B of the Bang

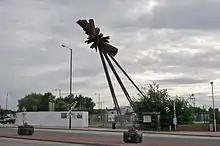
The core of "B of the Bang" is visible again during deconstruction in July 2009

Acting on a report in January 2009, the city council recommended that "B of the Bang" should be dismantled and placed in storage until funds could be raised for its safe reinstatement. The report recognised the sculpture's aesthetic value for Manchester and Manchester City Council committed itself to working with the artist to reach a long-term solution. One possibility involved the replacement of the steel spikes with alternatives made from carbon fibre, although the report underlined the necessity for extensive testing.